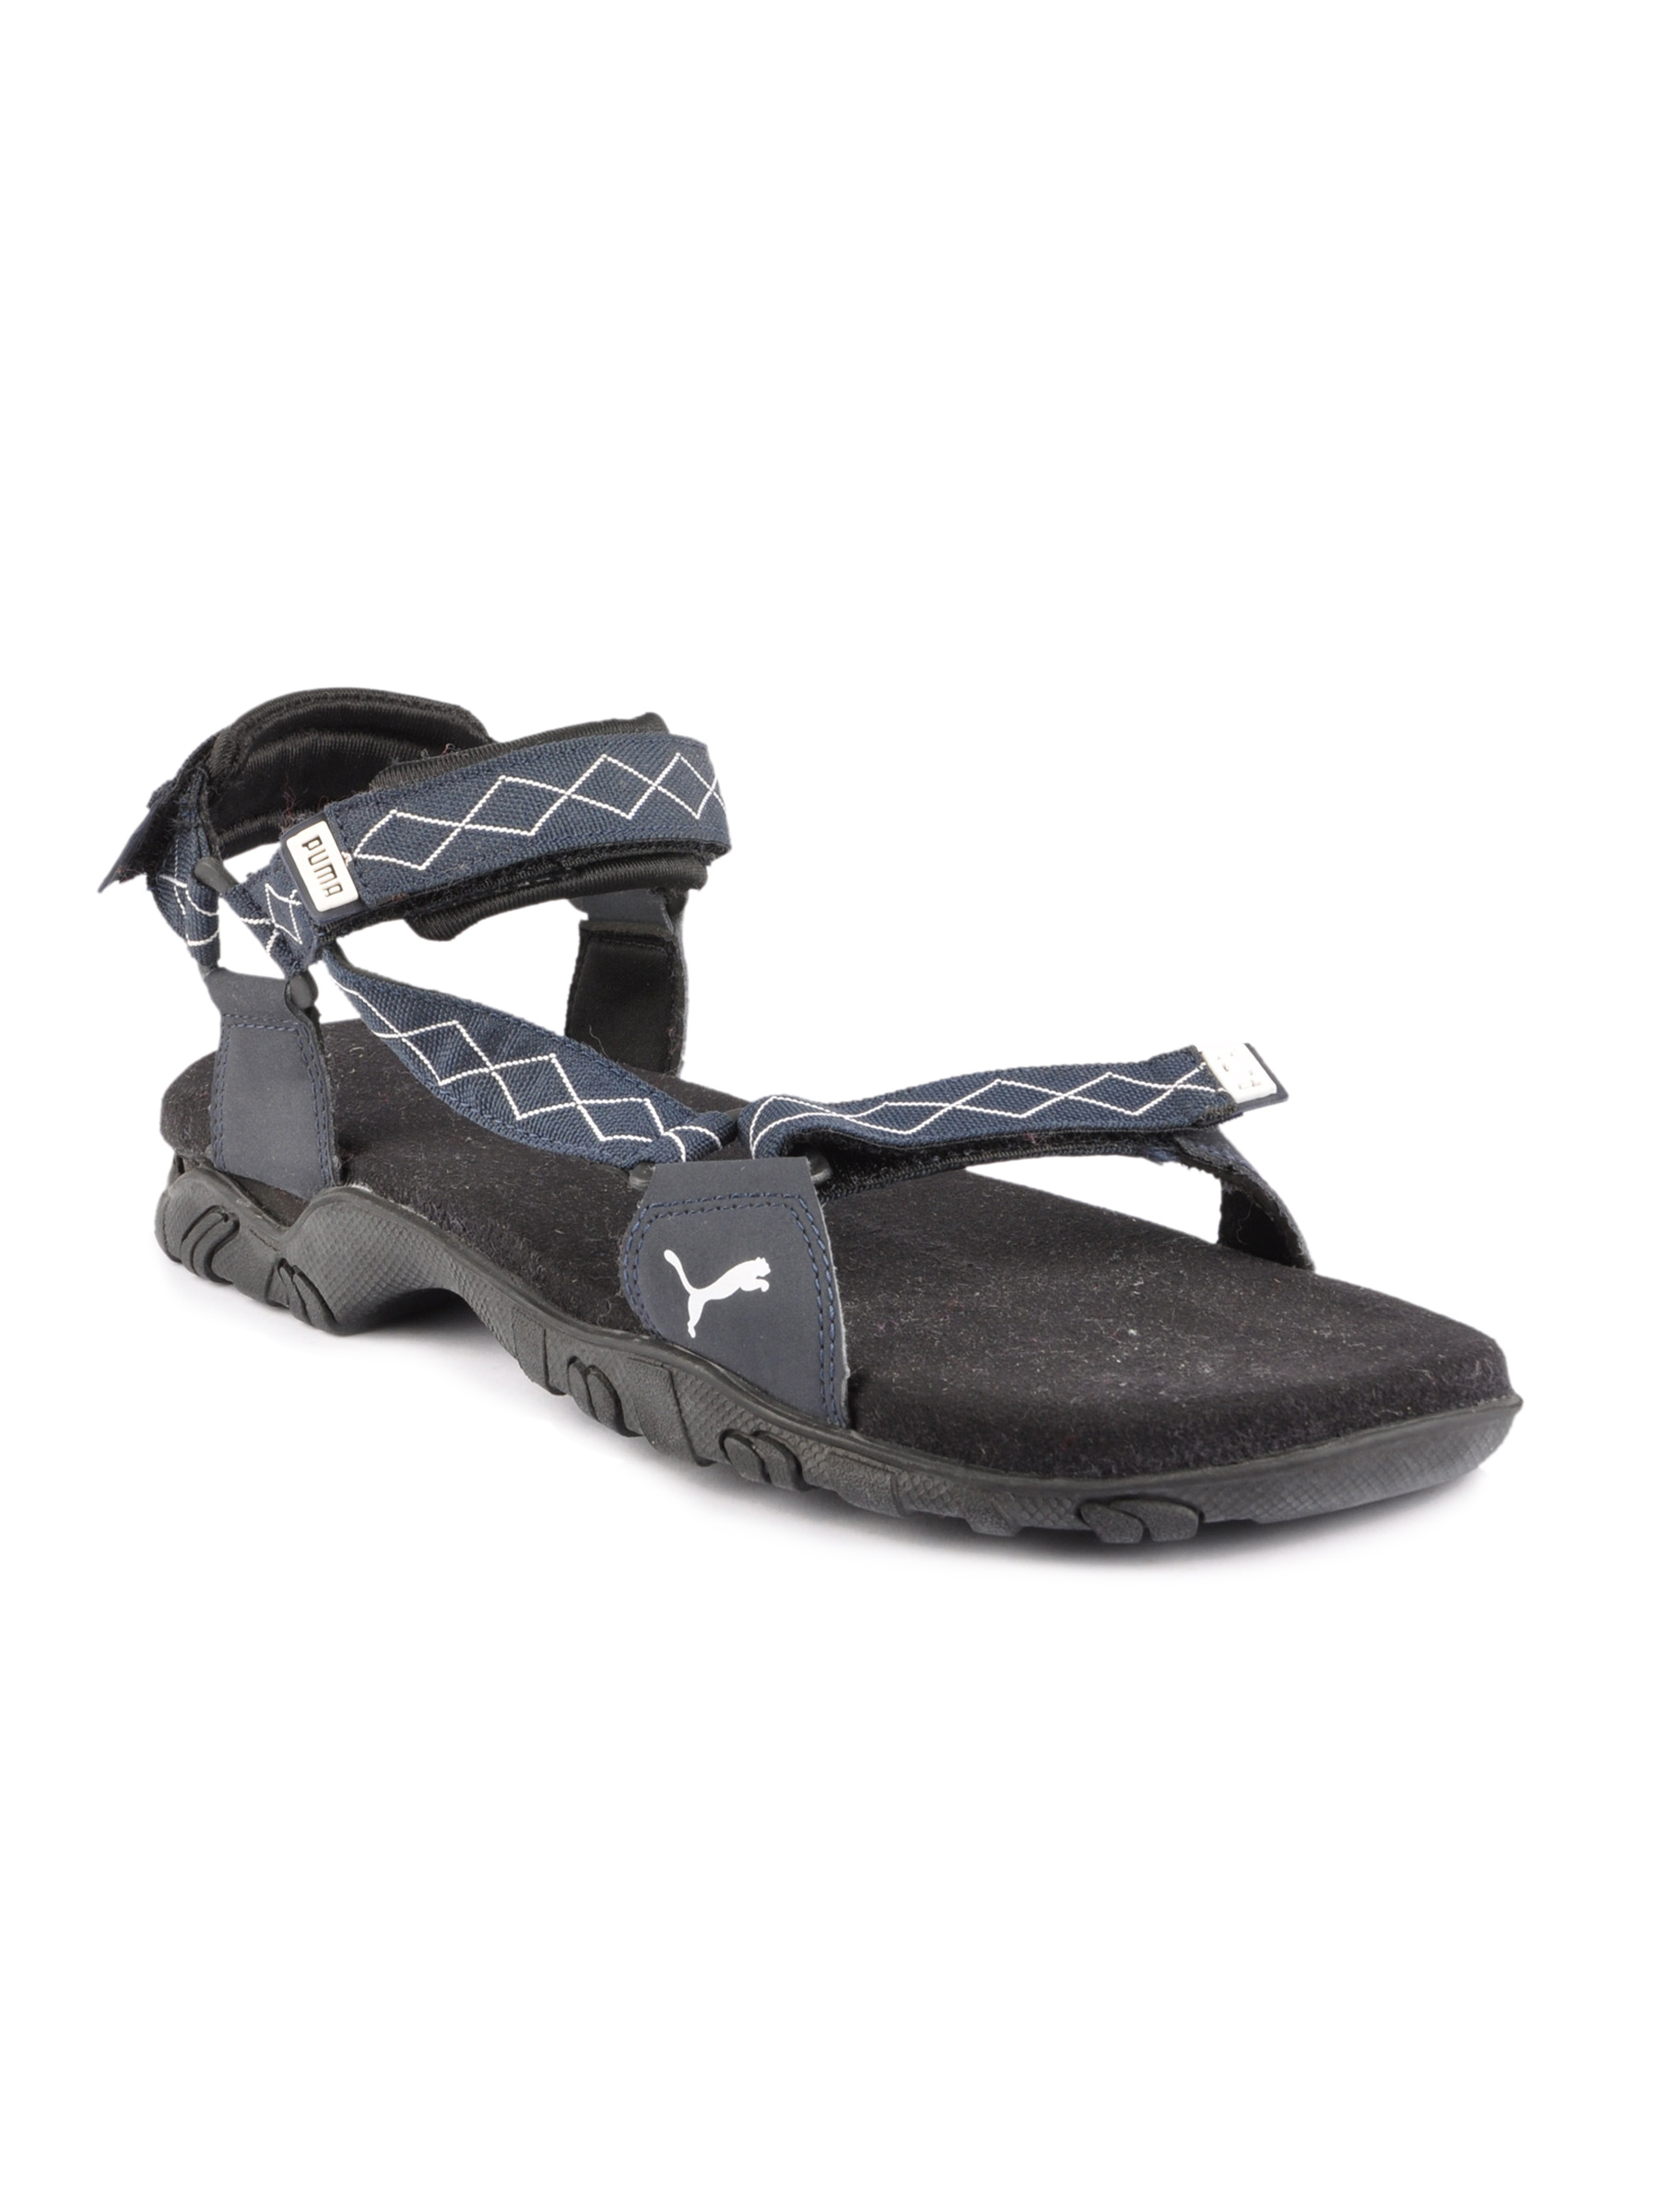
Puma Men Snipper Black Sandals
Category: Footwear / Sandal / Sandals
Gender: Men
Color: Black
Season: Fall 2011
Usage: Casual